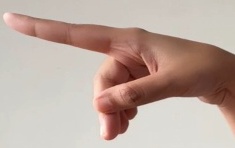
ASL sign: P